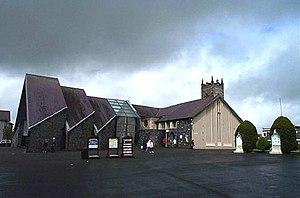
Le sanctuaire de Knock ou sanctuaire de Notre-Dame de Knock, est un sanctuaire situé à Knock en Irlande. Il célèbre une apparition de la Vierge Marie, de saint Joseph, de saint Jean, d'anges et de Jésus-Christ en 1879. Cette apparition a été reconnue comme authentique par l'Église catholique en 1936.